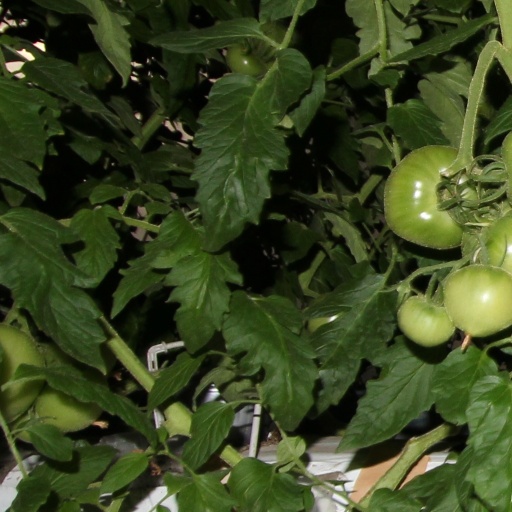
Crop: tomato